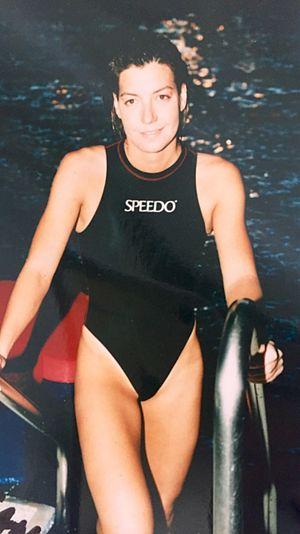
Sandra Cam est une nageuse belge à la retraite, spécialiste de la nage Libre. Elle a représenté son pays deux années consécutives aux Jeux olympiques d'été de 1992 à Barcelone et aux Jeux olympiques d'été de 1996 à Atlanta. Elle est surtout connue pour avoir remporté deux médailles lors de Universiade d'été de 1993 à Buffalo.